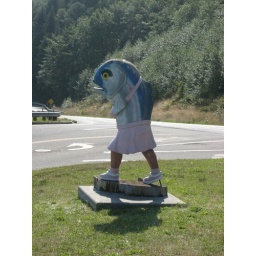
creepy fish in a dress